Golden Square Mile

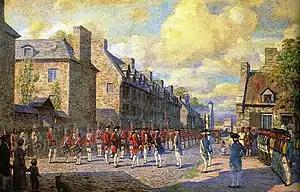
Surrender of Montreal to the British, 1760

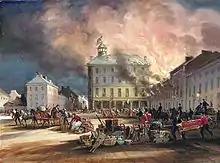
View of a fire in Old Montreal – Hayes House burning on Dalhousie Square (1852), up until then a favourite meeting place of the early Square Milers

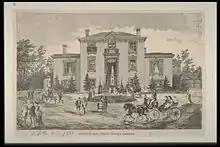
"Manoir Souvenir", built in 1830 for Frederic-Auguste Quesnel, inherited by Charles-Joseph Coursol

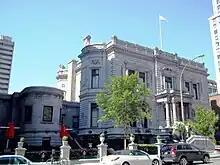
Lord Mount Stephen's home on Drummond Street. Built in 1880, and afterwards inherited by his niece, Elsie Meighen, it was saved from demolition when it was purchased by three anglophone businessmen who created the Mount Stephen Club in 1928.

In 1642, a fort named Ville Marie was founded on the Island of Montreal by Paul de Chomedey de Maisonneuve. Ville Marie became a centre for the fur trade and French expansion into New France until 1760, when it was surrendered to the British army, following the French defeat of the Battle of the Plains of Abraham. British immigration expanded the city.